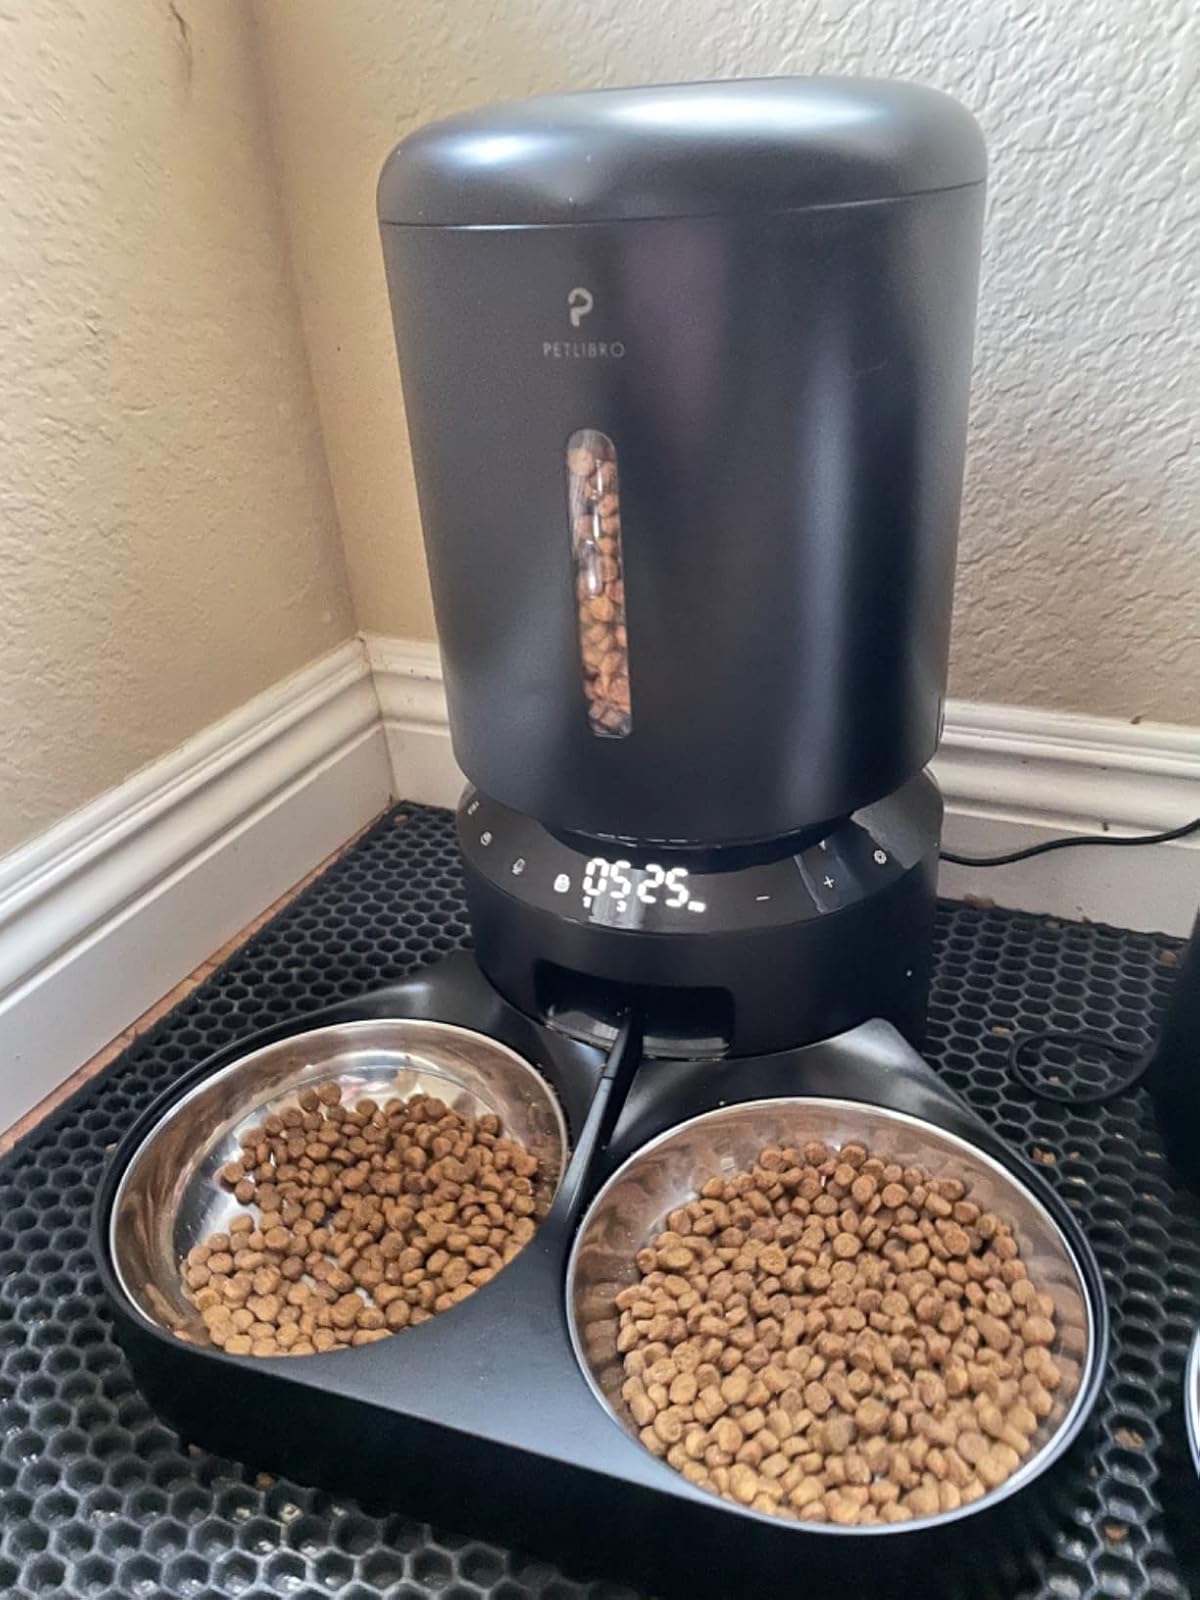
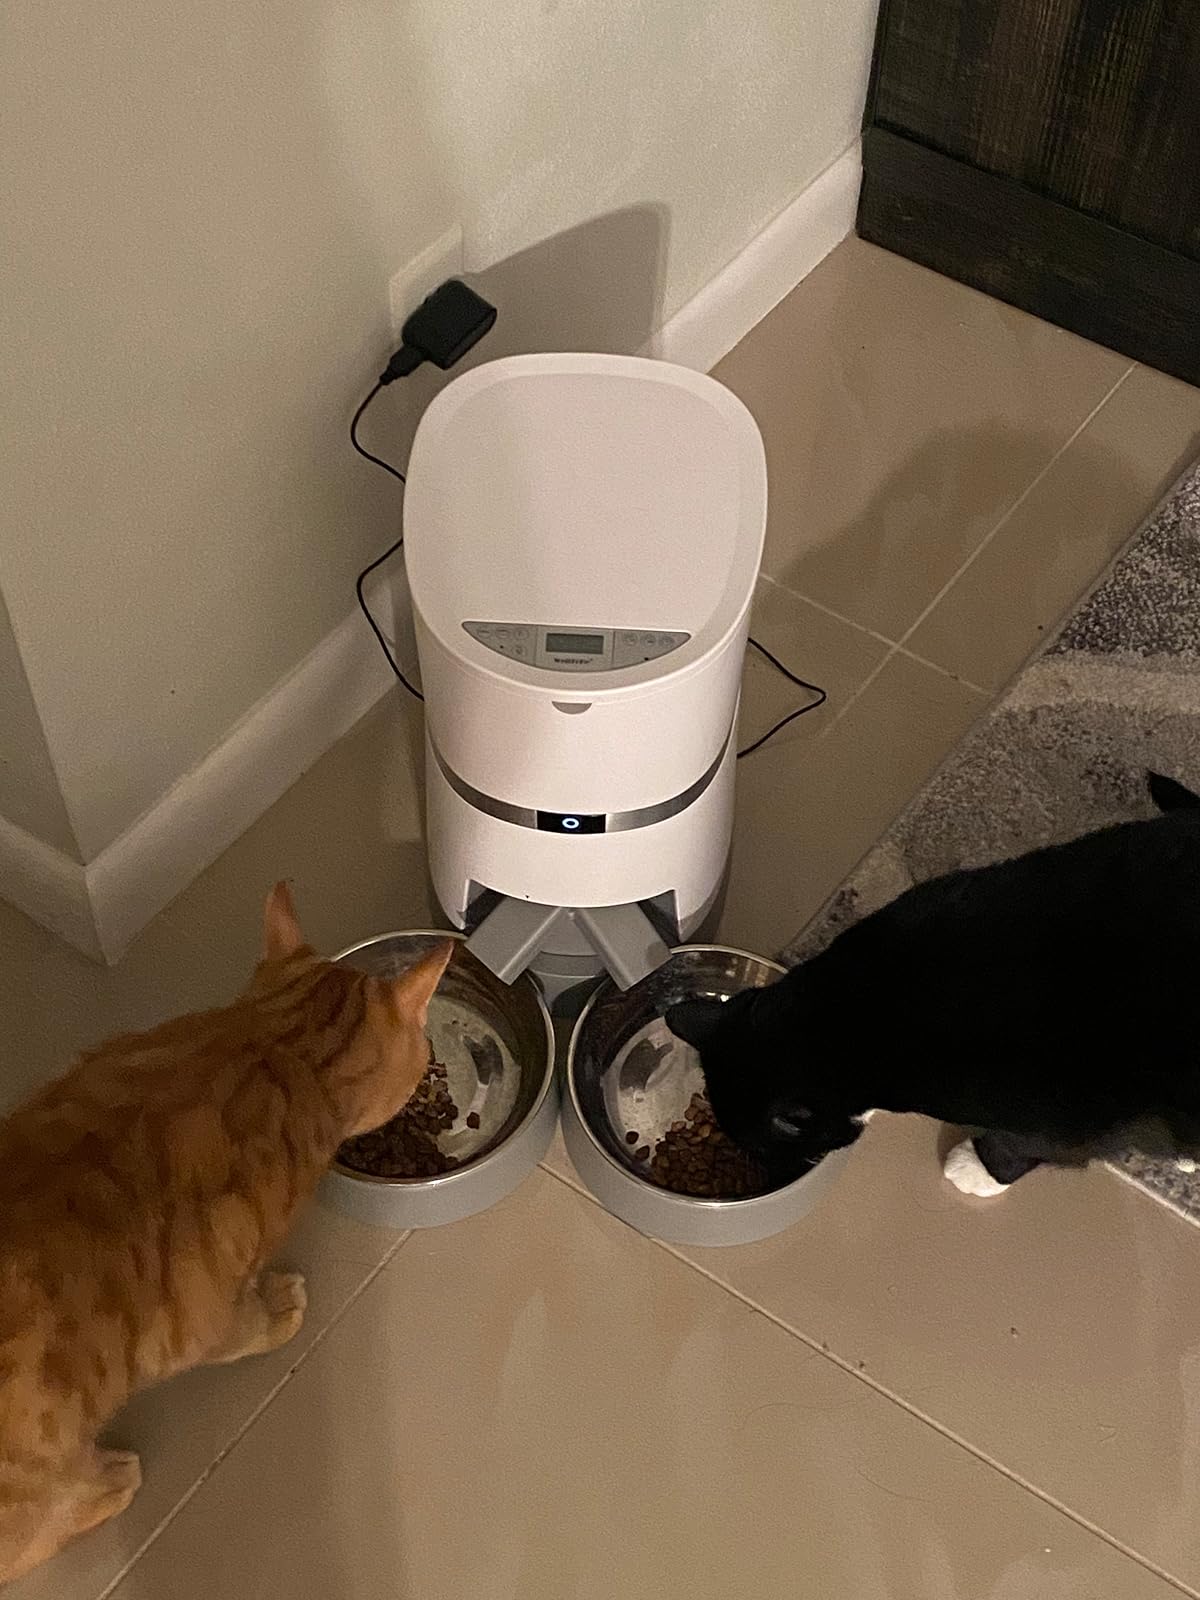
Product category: items_feeder
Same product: no